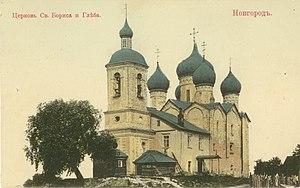
L'église Saints-Boris-et-Gleb-des-Plotnikis est une église orthodoxe de Veliki Novgorod. Elle se situe dans la partie nord-est de la ville, sur la rive droite de la Volkhov, entre le quartier de commerce et le quartier des Plotnikis.